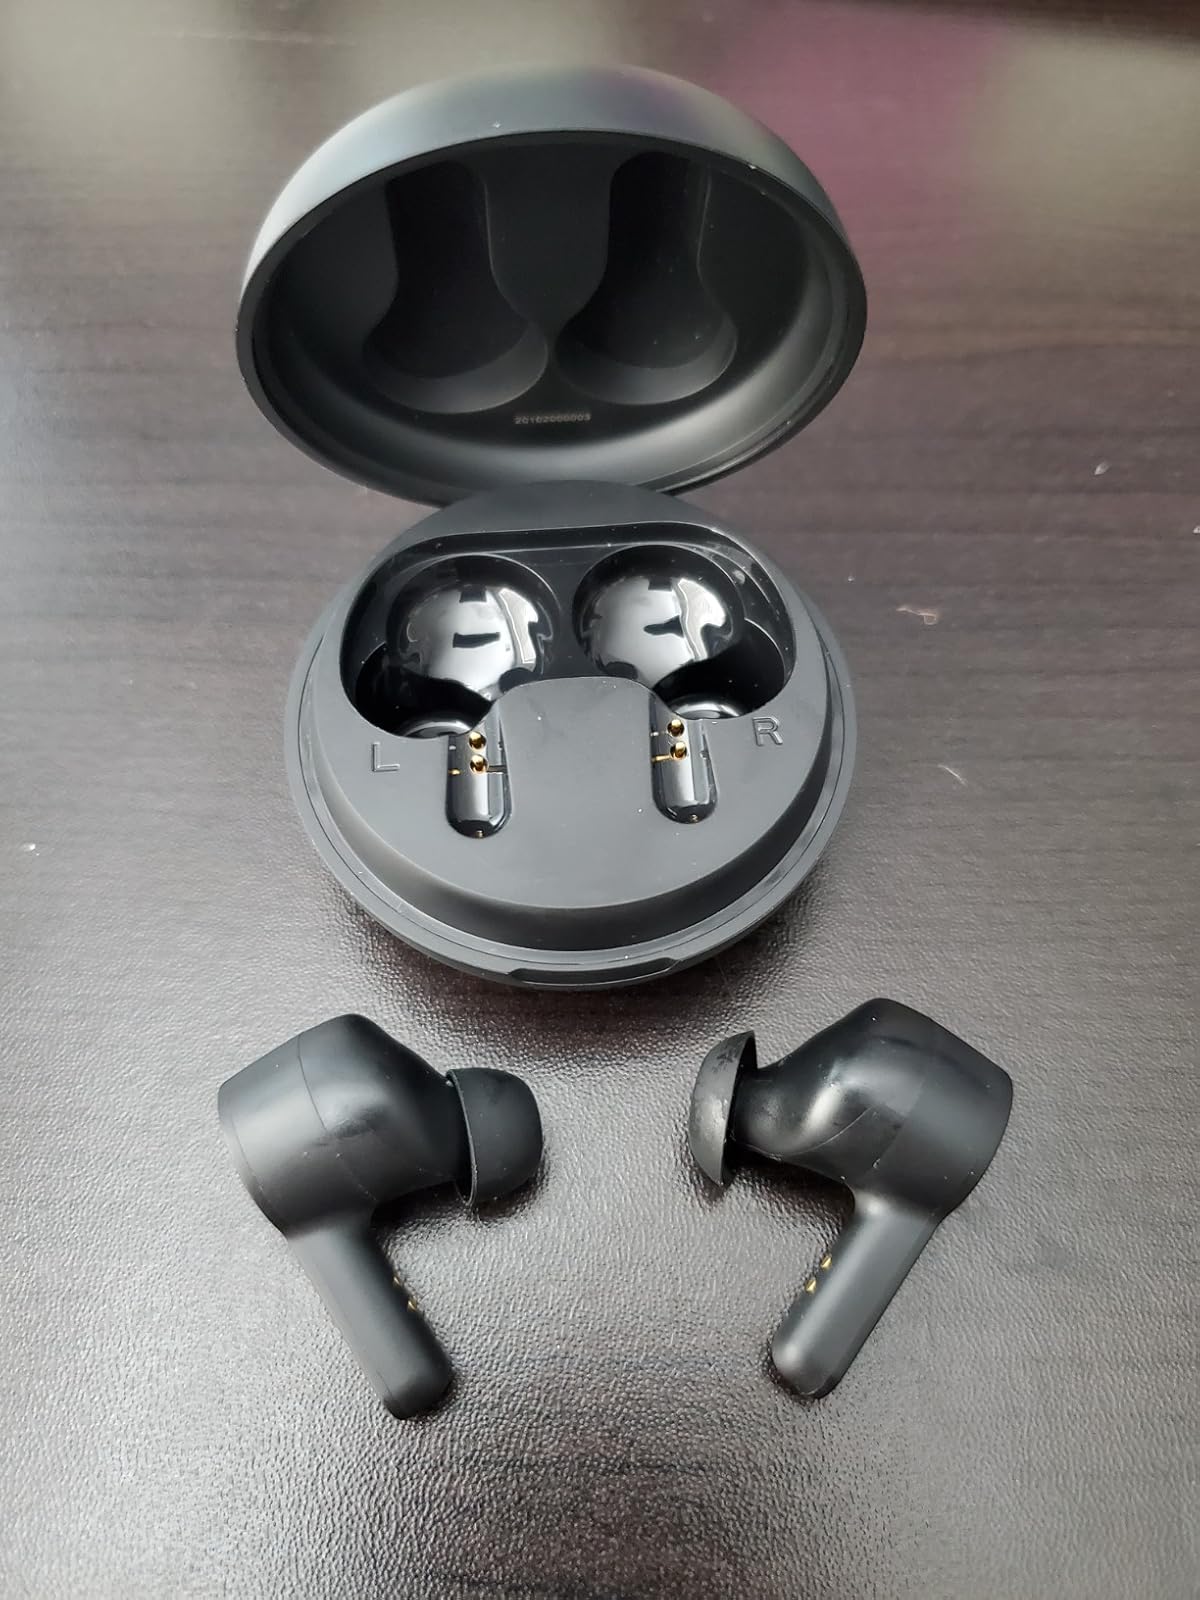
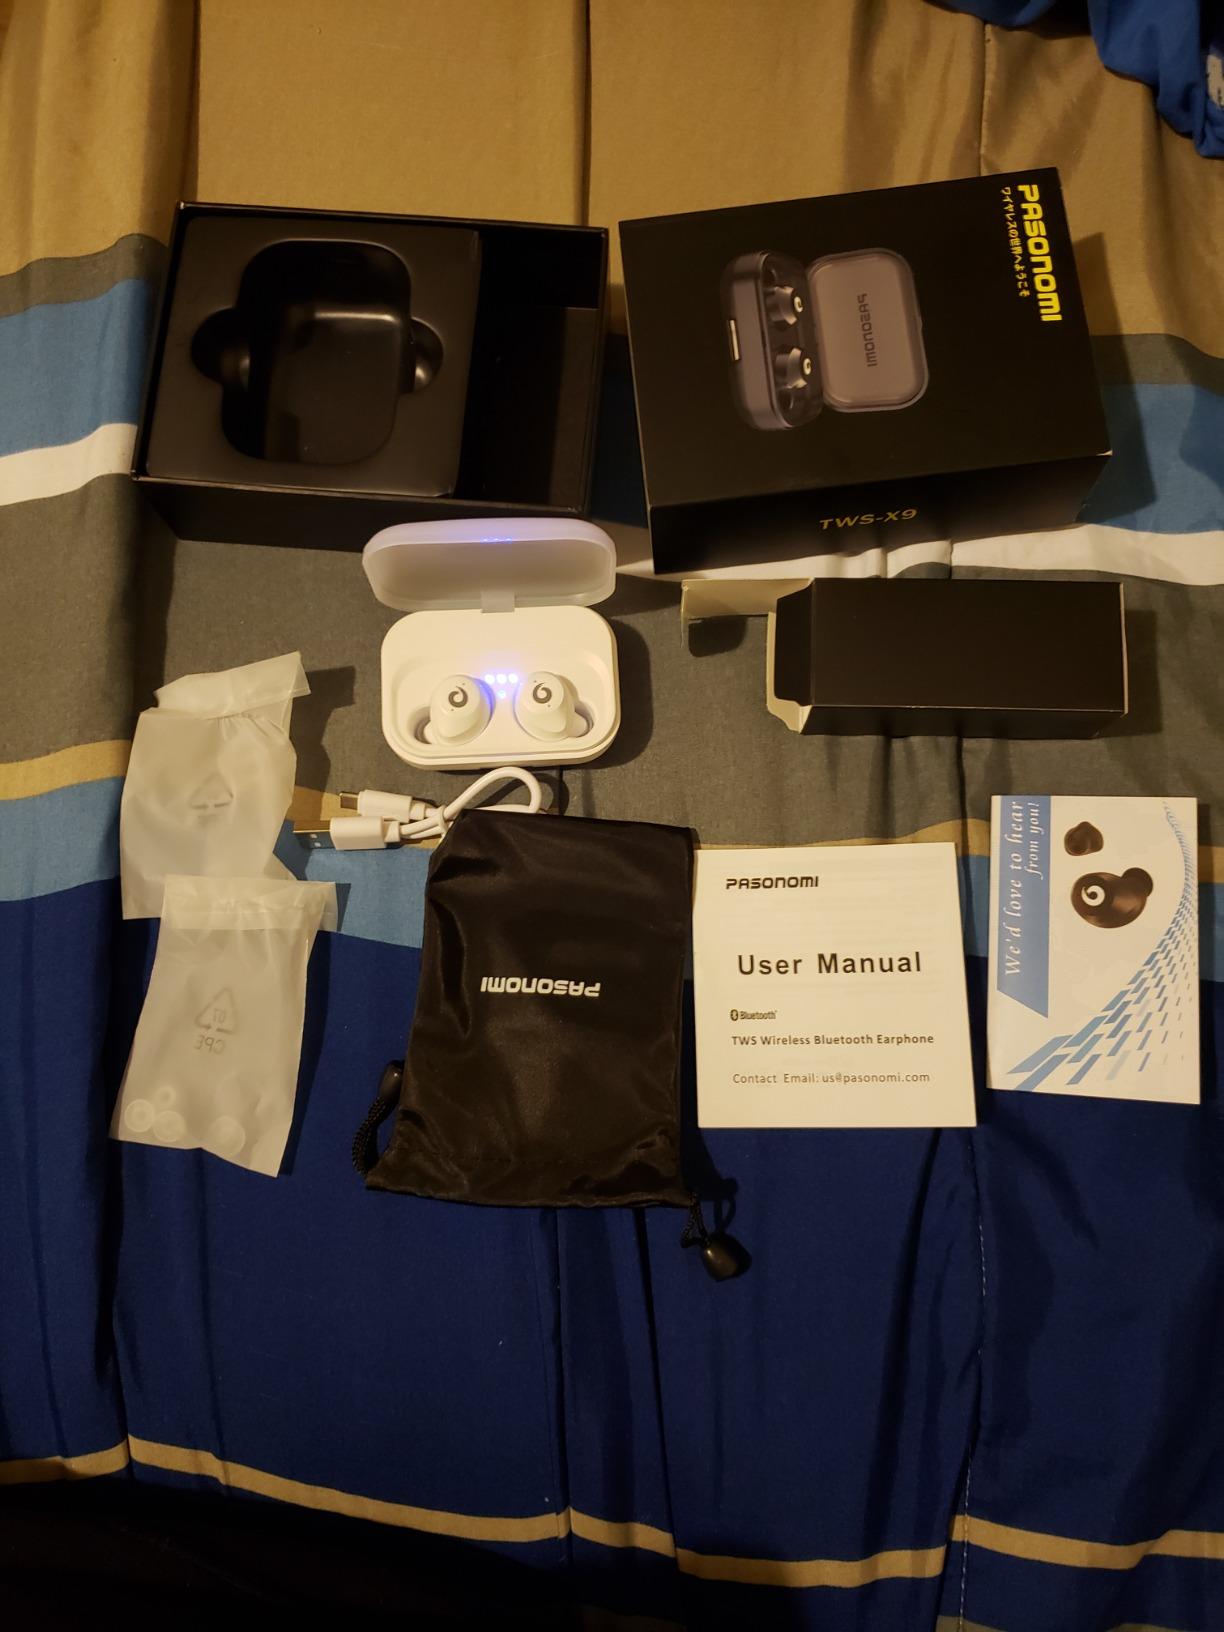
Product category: earbuds
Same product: no